Bolton Art Gallery, Library & Museum

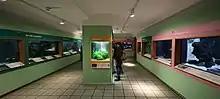
Part of the aquarium

In 1876, Dr Samuel Taylor Chadwick, a wealthy medical doctor and a benefactor of the town, left a bequest of £5000 to create a museum in Bolton. This also encouraged many others to donate items for the museum. His bequest specified the funds were to be used for the 'building, furnishing and maintenance of a Museum of Natural History in the Bolton Park' with free entry, this early museum was located at Queens Park. The Chadwick Museum was chaired by Councillor B.A. Dobson and its first professional curator William Waller Midgley was employed in 1883. The museum opened in 1884 with three floors with displays.